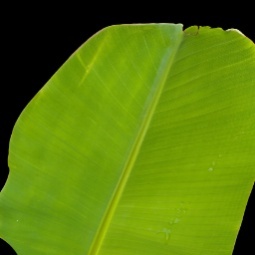
Label: Zinc